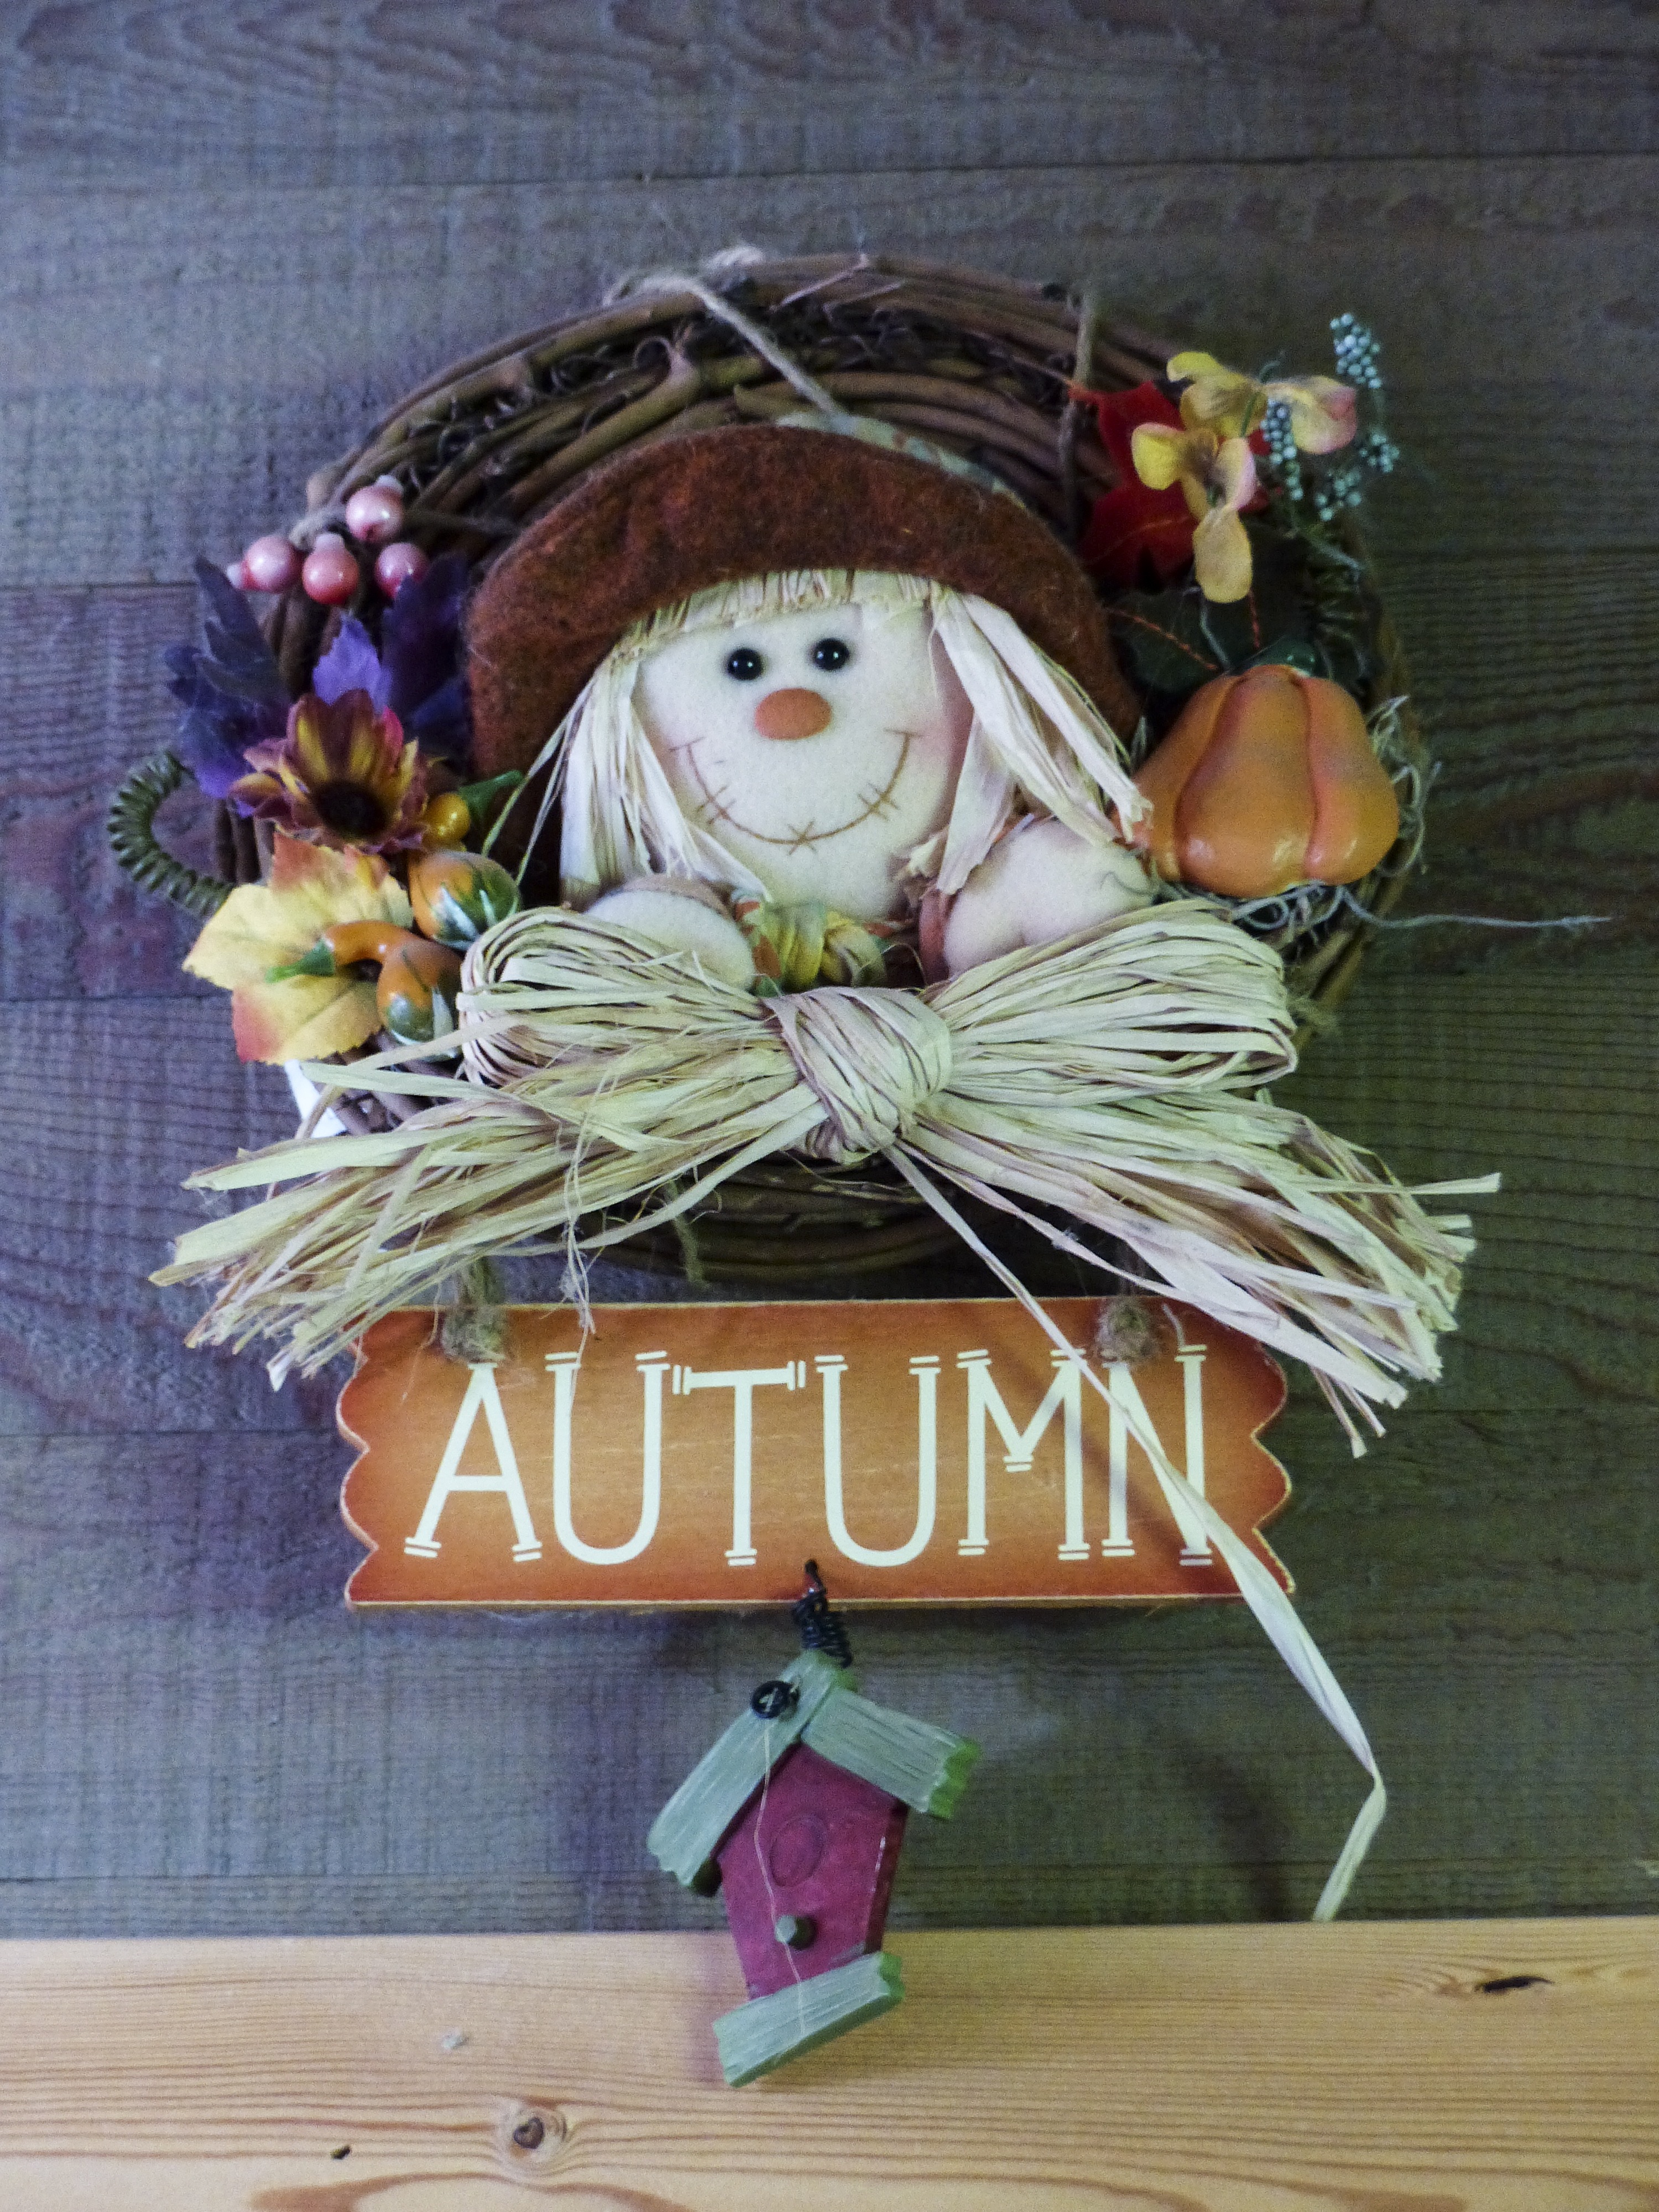
fall, wall, decoration, symbol, autumn, season, figure, illustration, funny